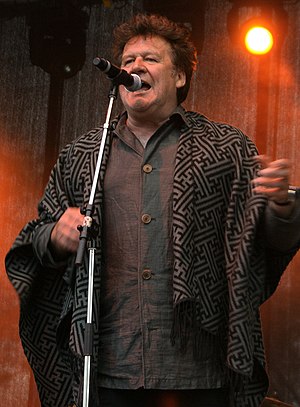
Wilfried Scheutz
Wilfried Scheutz var en østrigsk sanger og musiker, kendt for en række hits i Austropop-perioden i Østrig, gennem 70'erne og 80'erne. Udenfor Østrigs grænser var han nok bedst kendt for sin sang "Lisa, Mona Lisa" der scorede 0 point ved Eurovision Song Contest 1988.